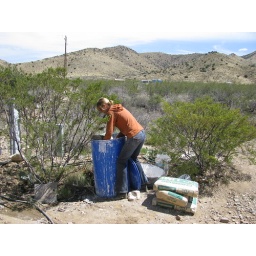
slice open the bag under water to avoid airborne particulate matter.